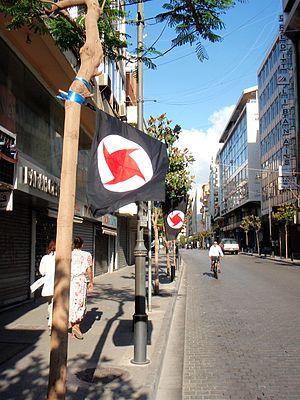
Le conflit libanais de 2008 est une série d'affrontements armés de grande ampleur entre factions politiques pro-gouvernement et des factions politiques opposées. La crise éclate dans un contexte politique tendu, après qu'une paralyse politique de 18 mois dégénère hors de contrôle.